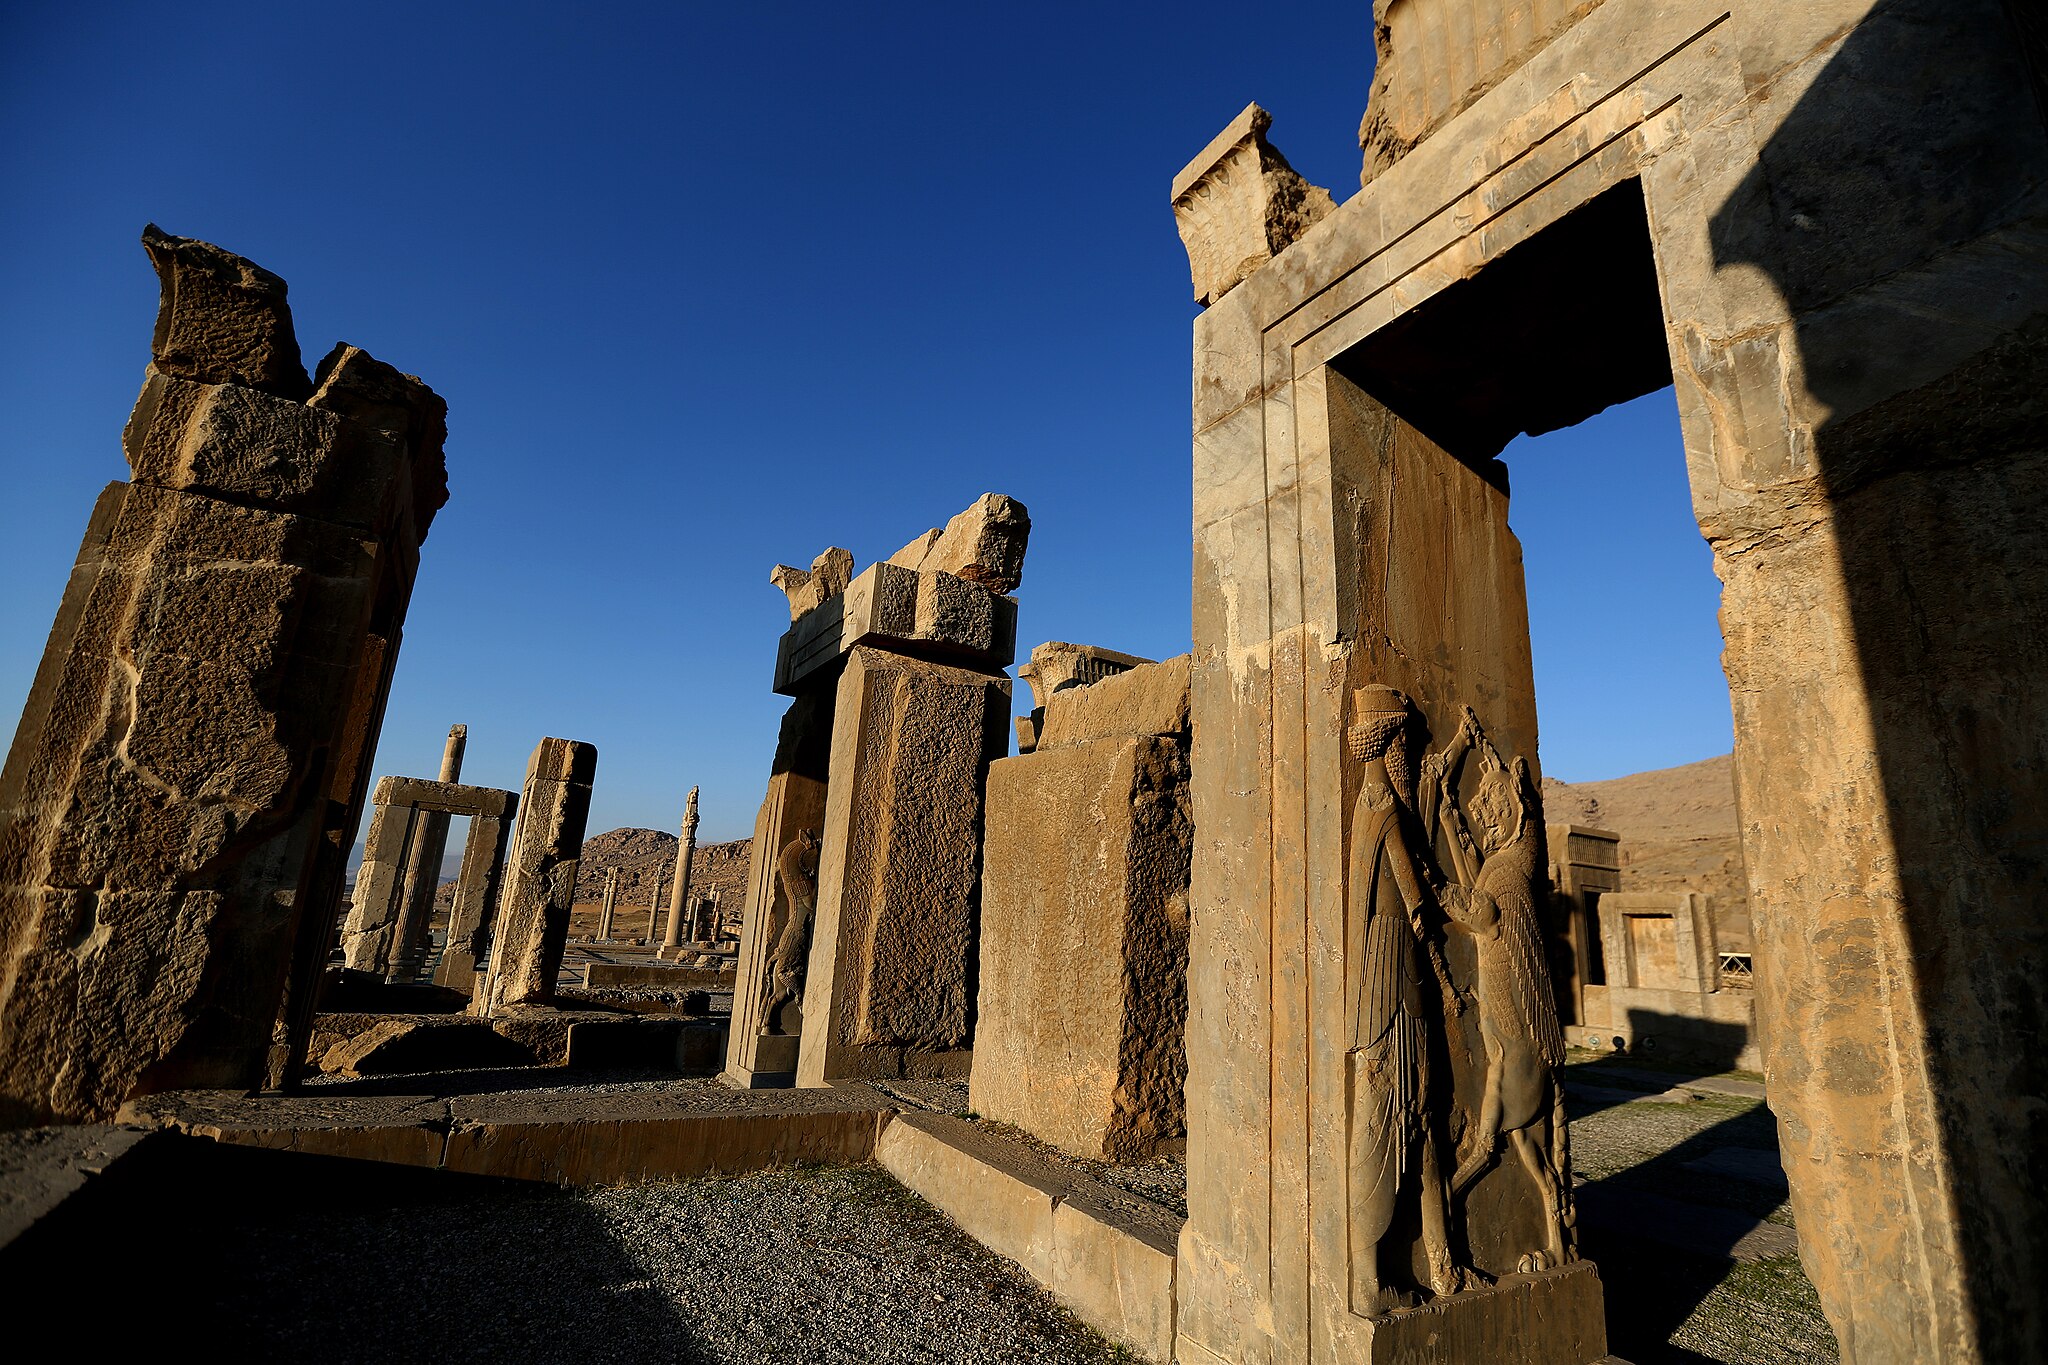
Title: Takht-e Jamshid Fars Iran 04
Date: 2015-11-28 16:00:29
Categories: Palace of Darius I in Persepolis, Self-published work, Images from Wiki Loves Monuments 2017, Cultural heritage monuments in Iran with known IDs, Uploaded via Campaign:wlm-ir, Images from Wiki Loves Monuments 2017 in Iran, Images from Wiki Loves Monuments in Marvdasht, 2015 in Persepolis, Reliefs of king killing a composite figure, Tachara, Persepolis